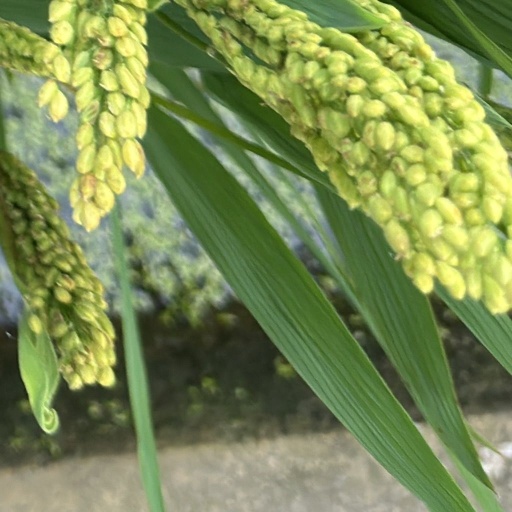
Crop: rice